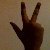
The image shows a hand gesture representing the number 3 in Indian Sign Language.